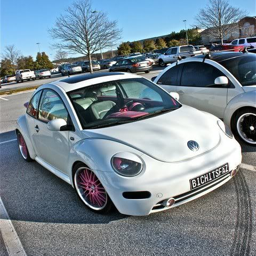
person is in love with this car !